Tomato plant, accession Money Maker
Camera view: horizontal (90 deg, fisheye); turntable rotation: 0 degrees
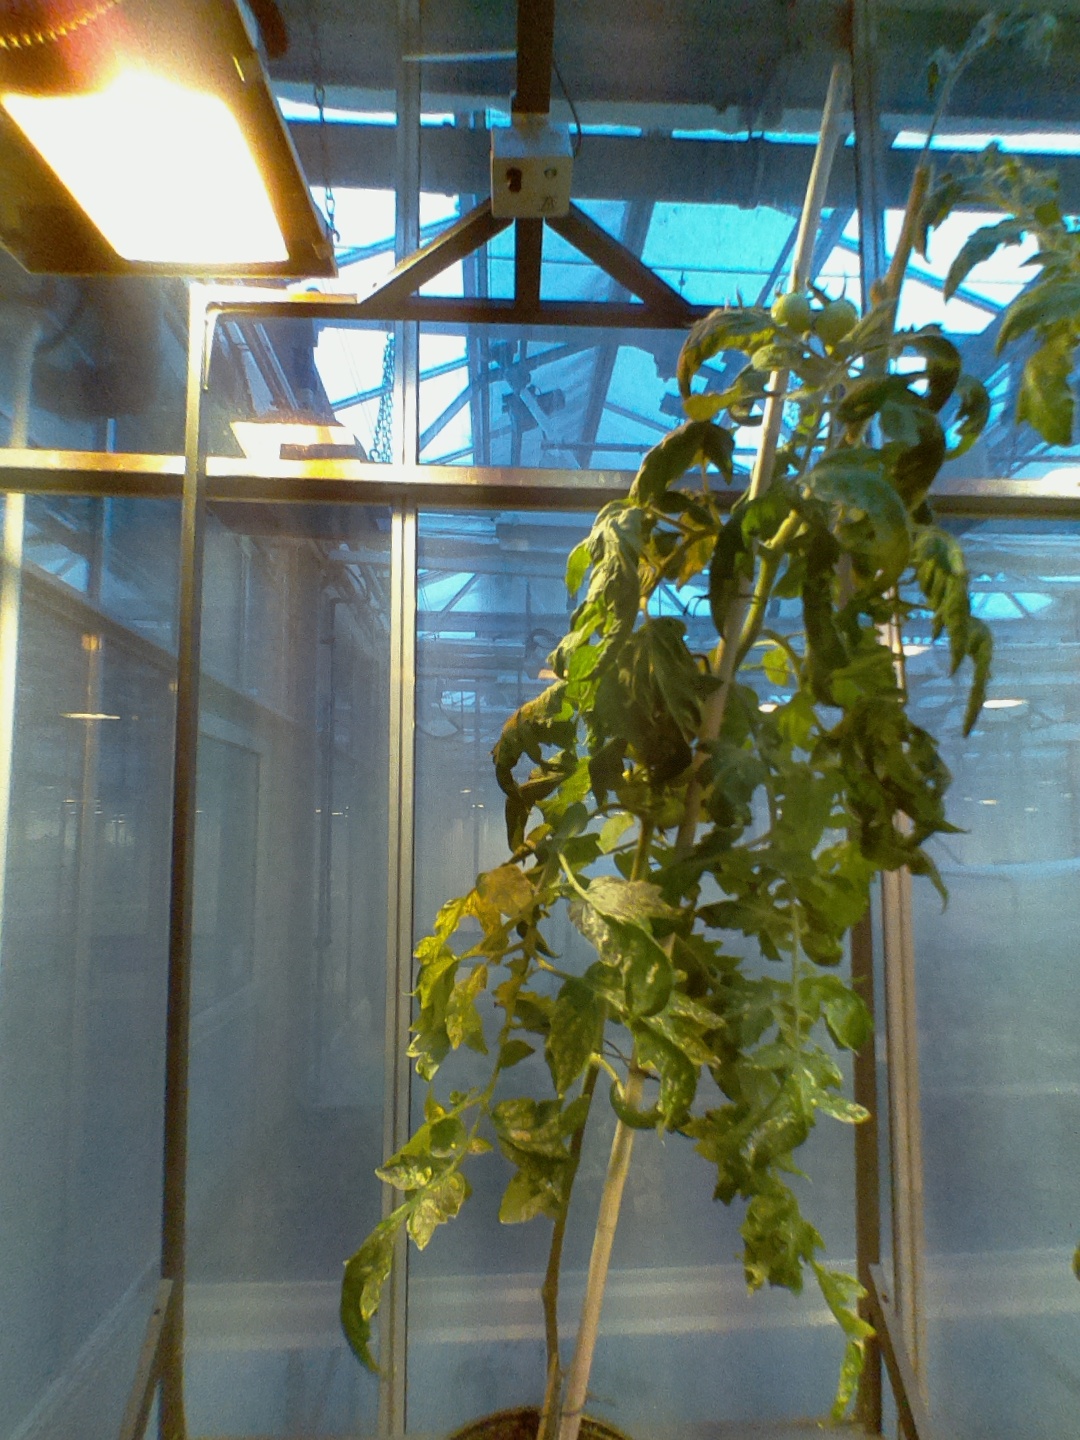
BBCH growth stage 75: 50%-60% of final fruit size